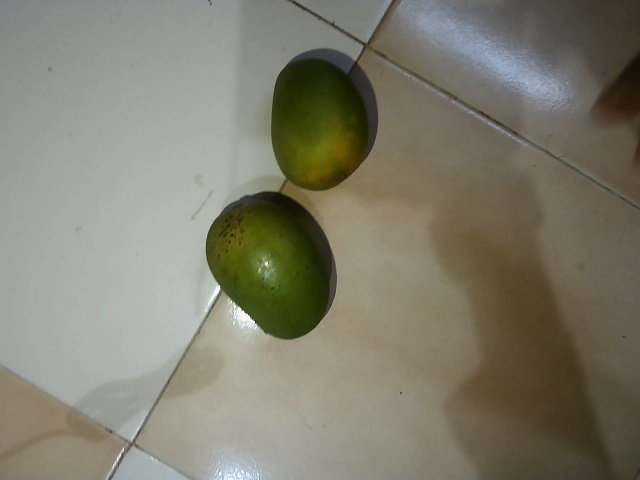
Label: Raw_Mango